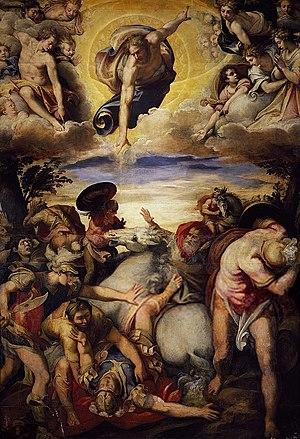
Taddeo Zuccari, Zucchero ou Zuccaro est un peintre italien de la Renaissance tardive, né le 1ᵉʳ septembre 1529 à Sant'Angelo in Vado, près d'Urbino dans la région des Marches, et mort le 2 septembre 1566 à Rome. Il est le frère aîné de Federico Zuccari.